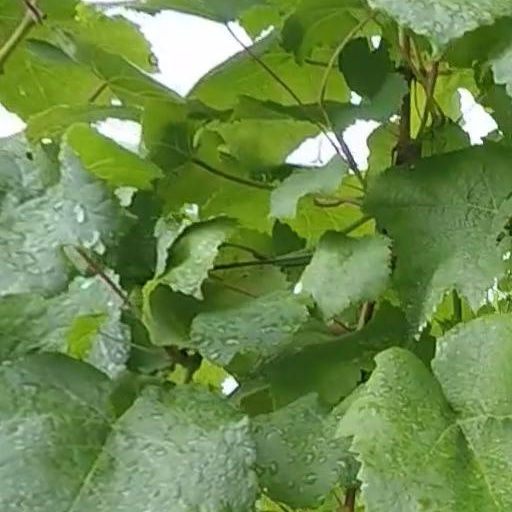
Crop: grape